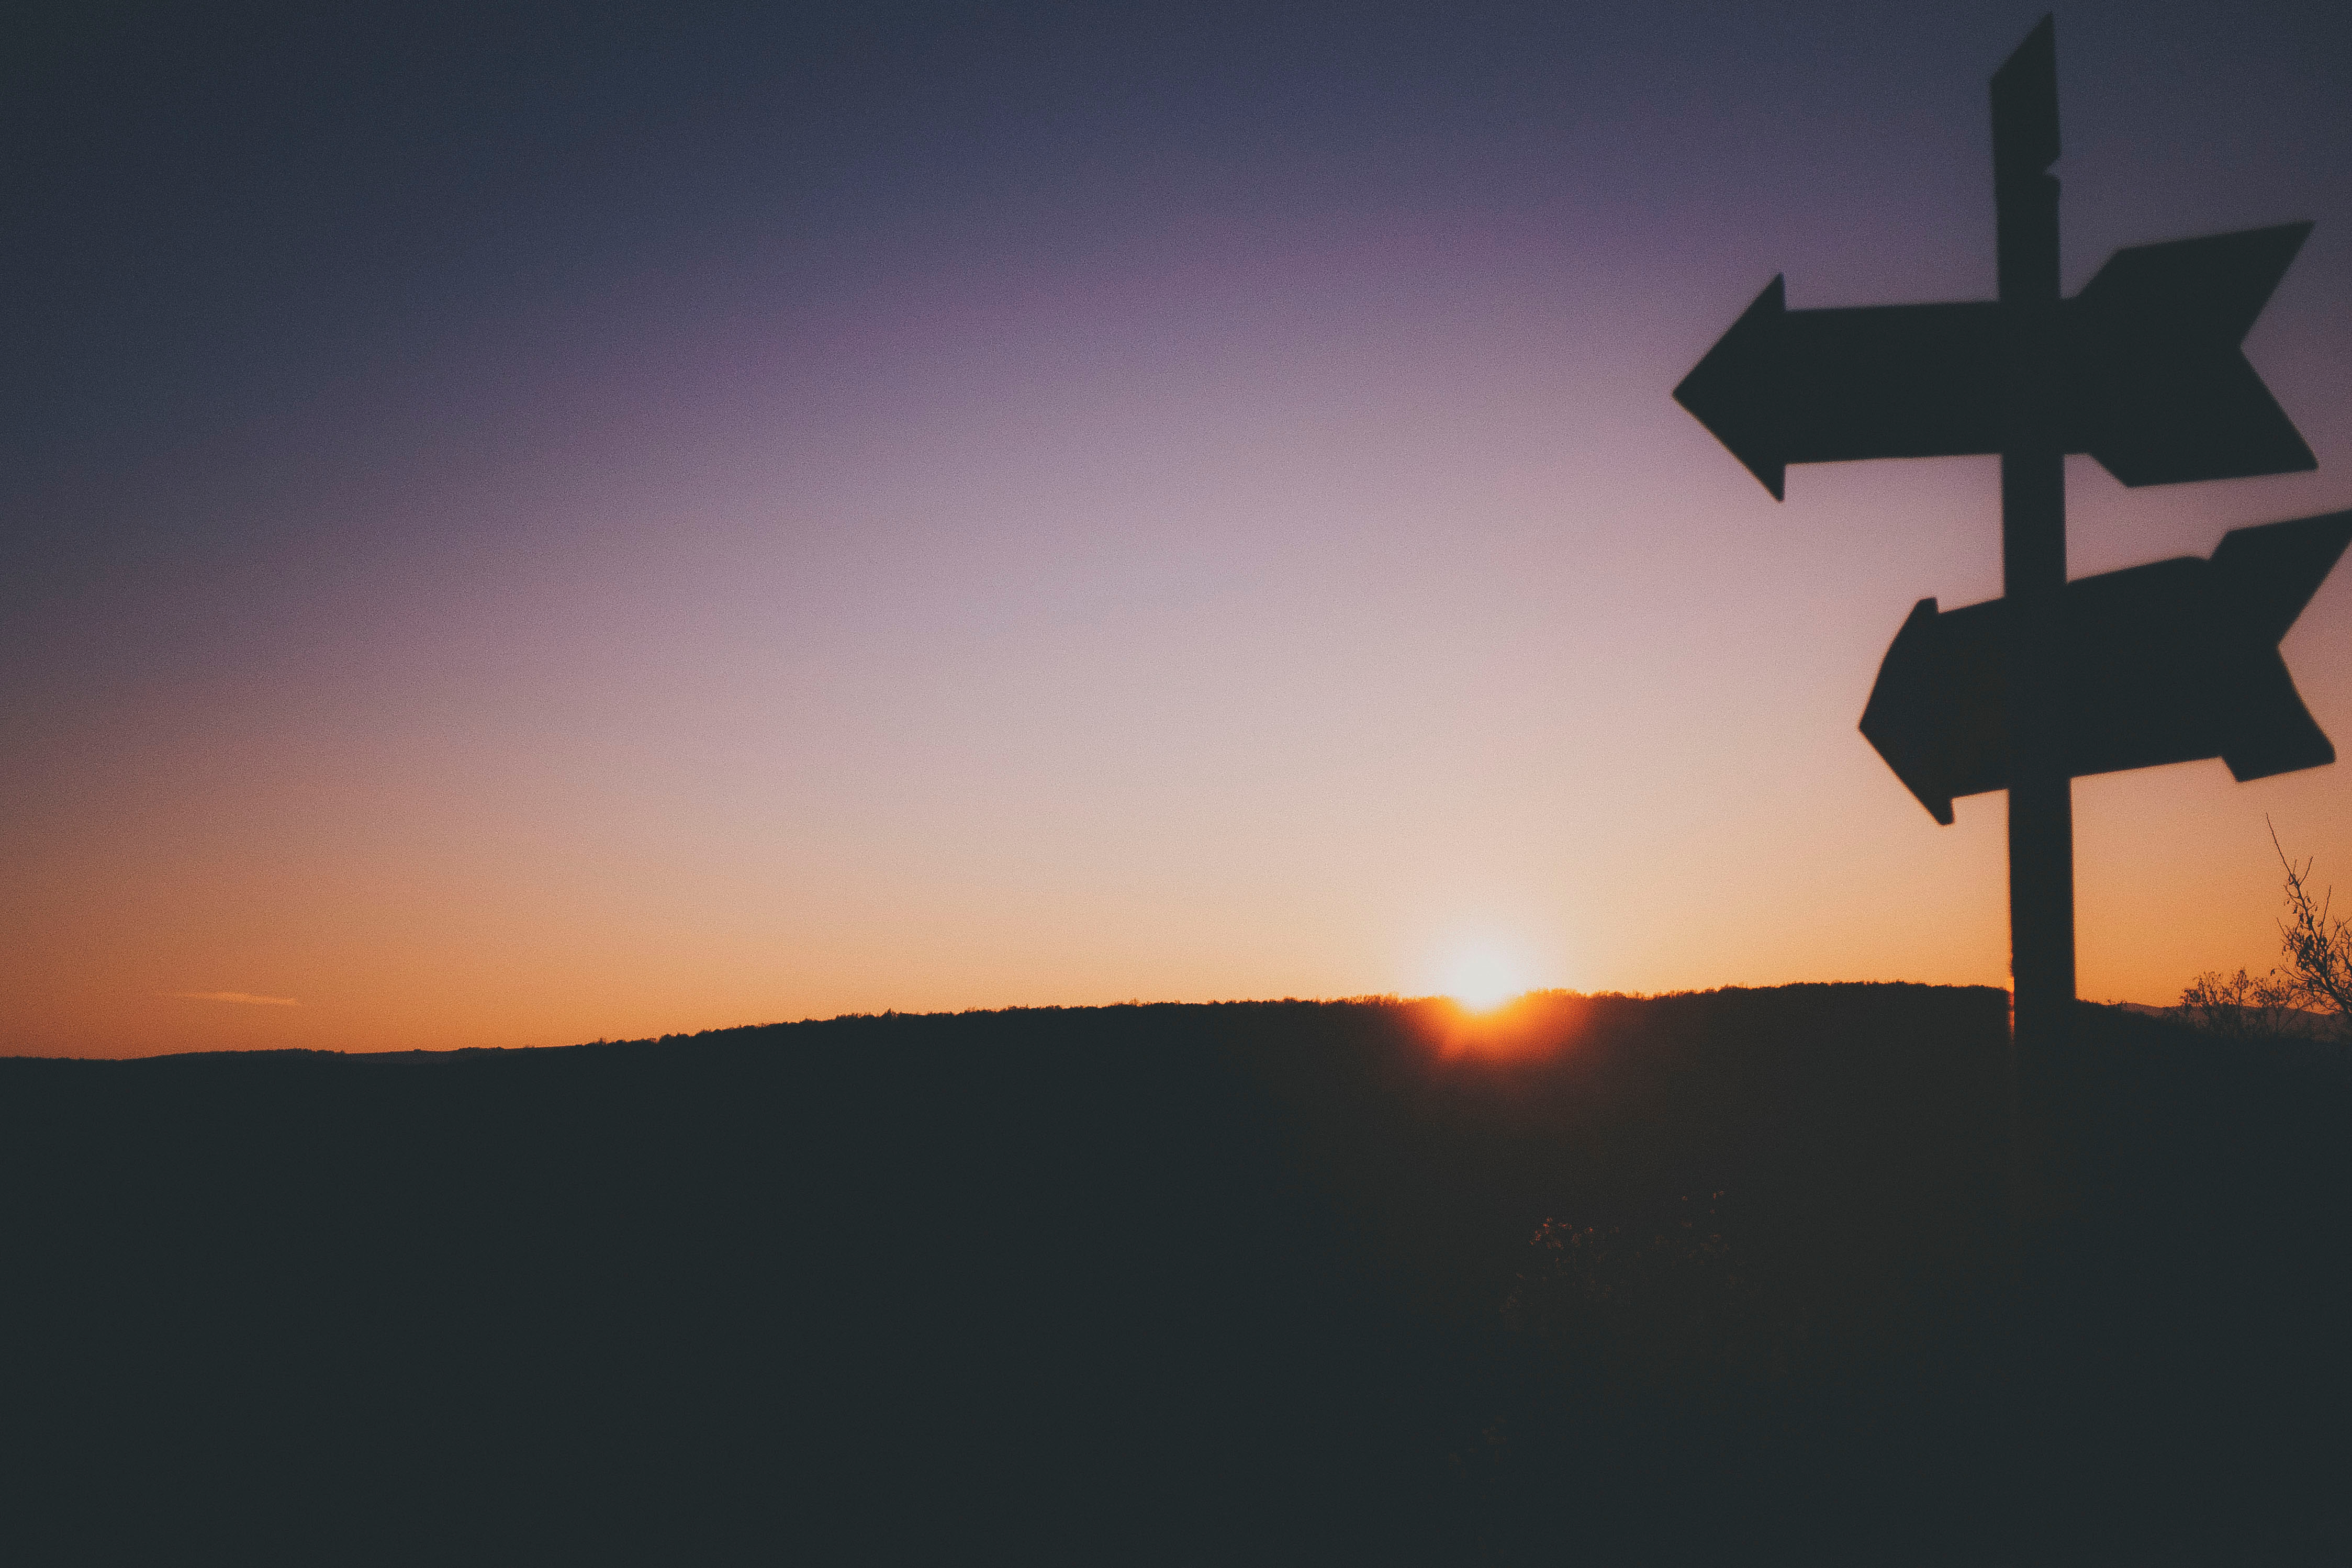
horizon, sun, sunrise, sunset, sunlight, morning, wind, dawn, dusk, sign, evening, arrow, signpost, afterglow